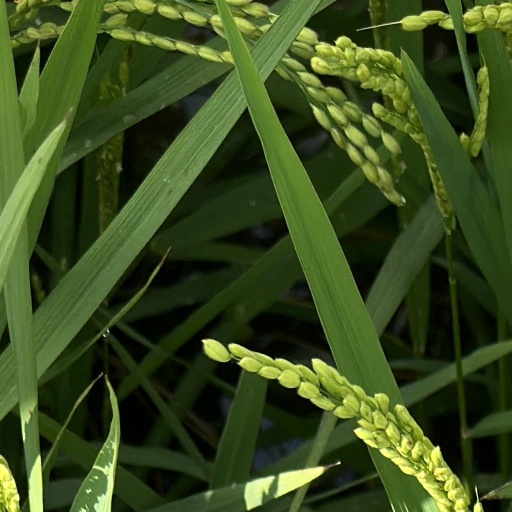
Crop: rice